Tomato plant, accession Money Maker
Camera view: bottom (45 deg); turntable rotation: 330 degrees
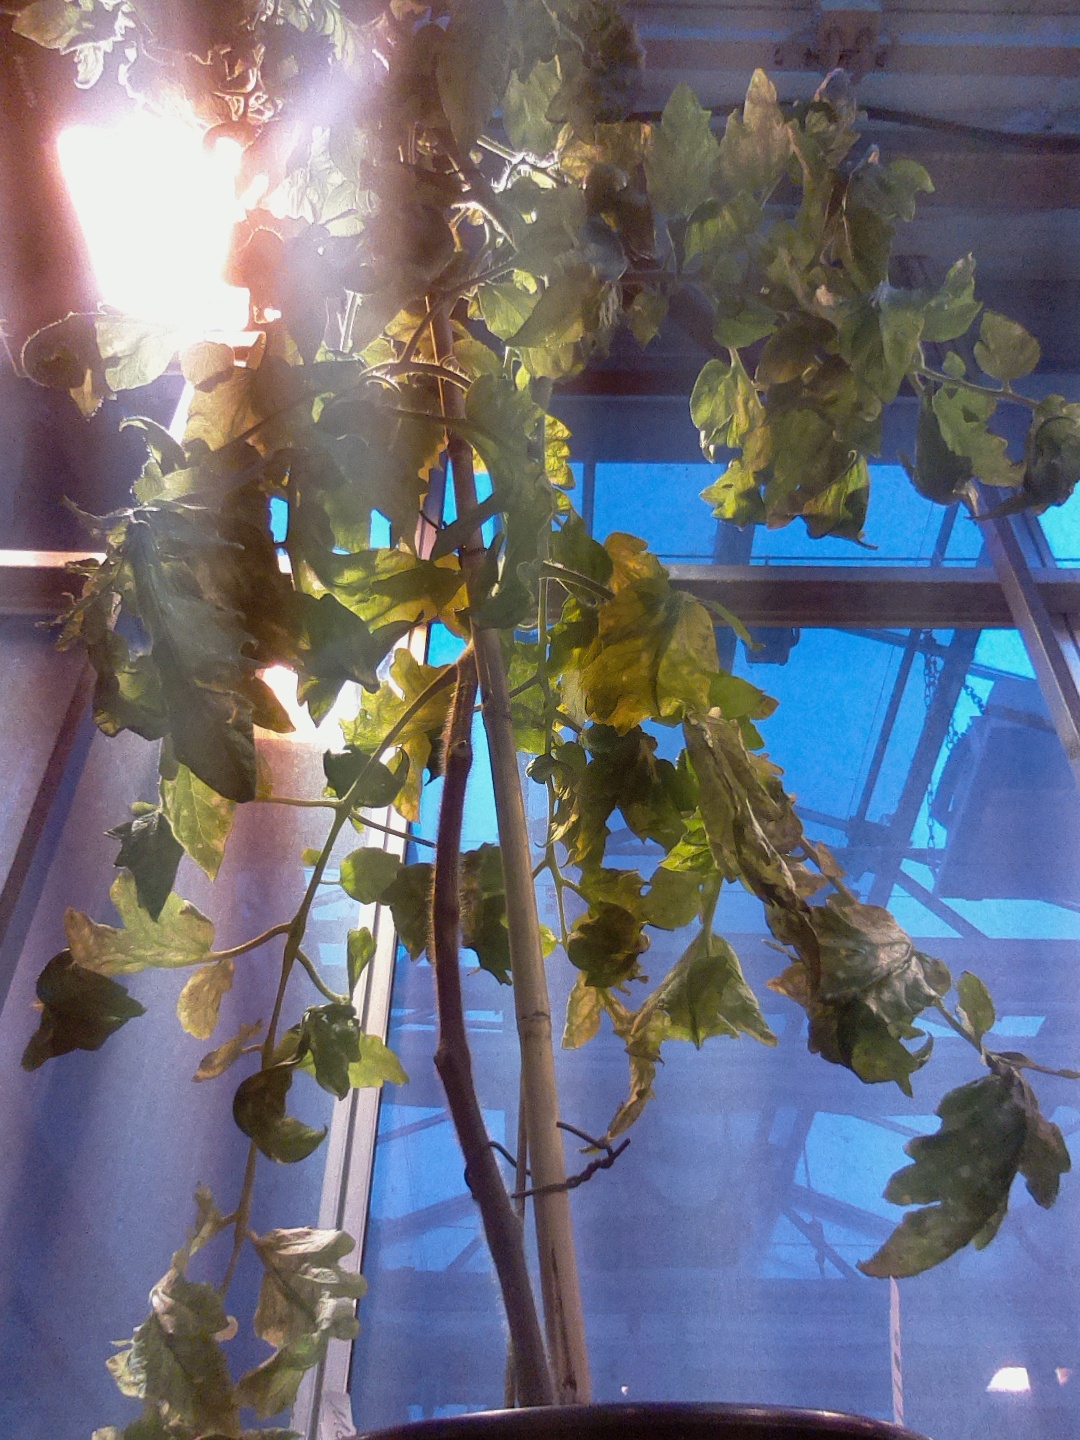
BBCH growth stage 76: 60%-70% of final fruit size